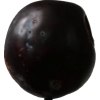
Label: plum